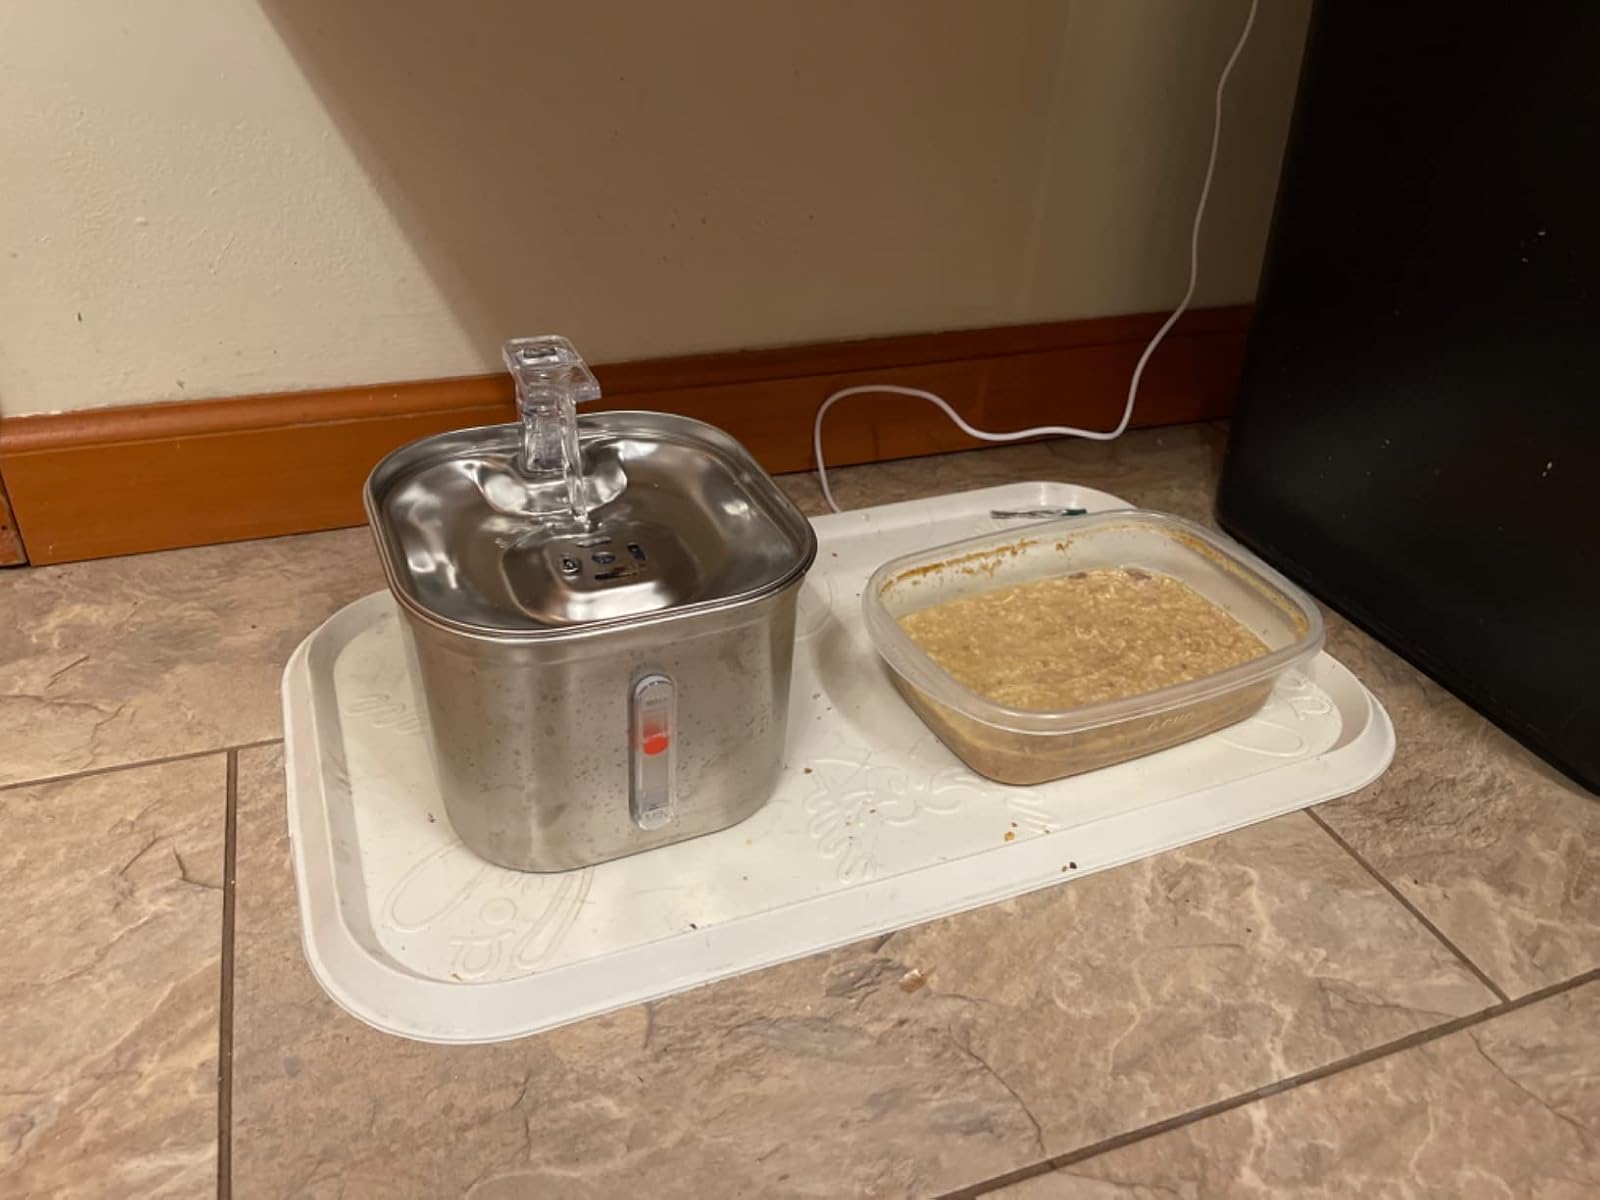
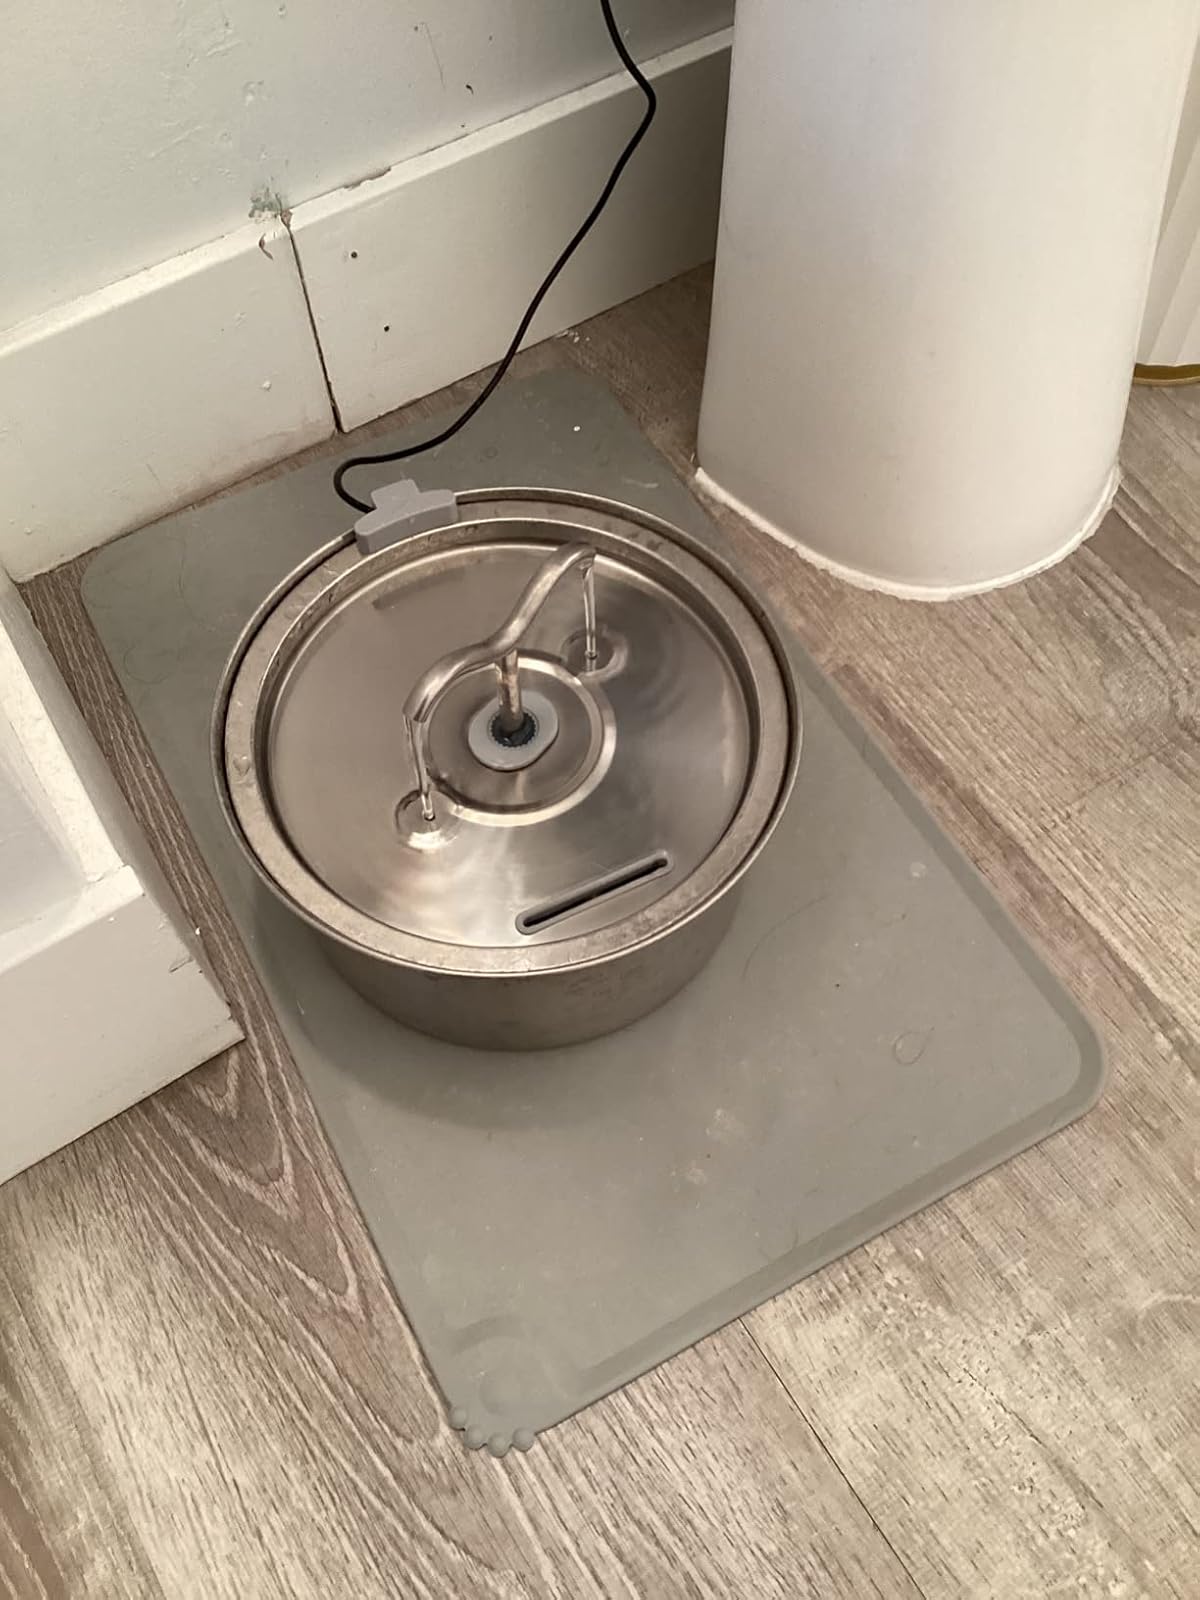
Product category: items_bowl
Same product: no